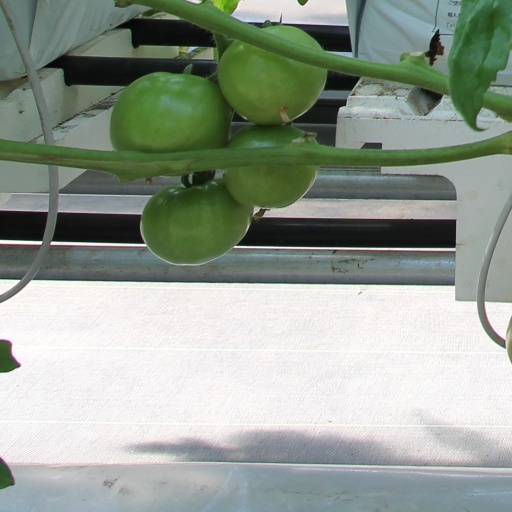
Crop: tomato